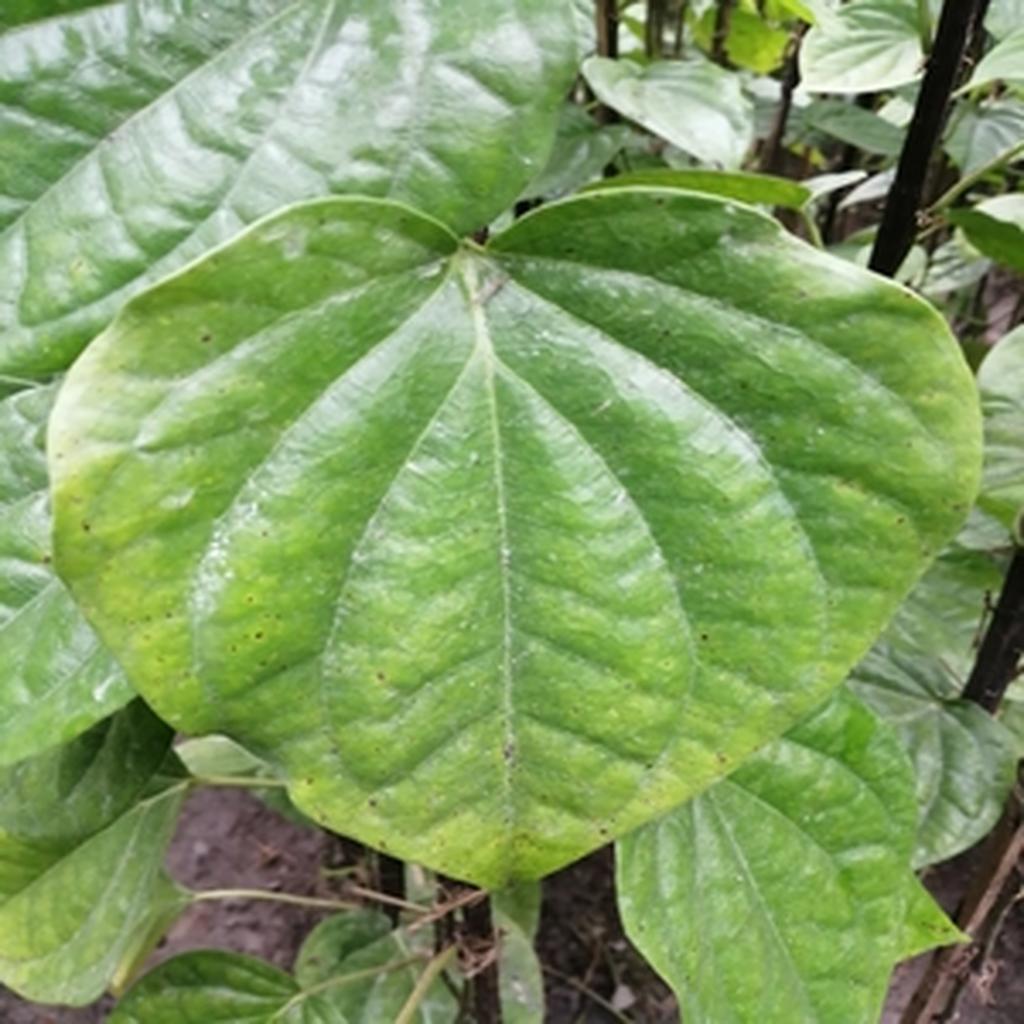
Label: Leaf_Spot